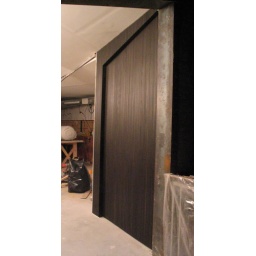
when opened, the door would sit flush and continue a plane established in the front of the space.